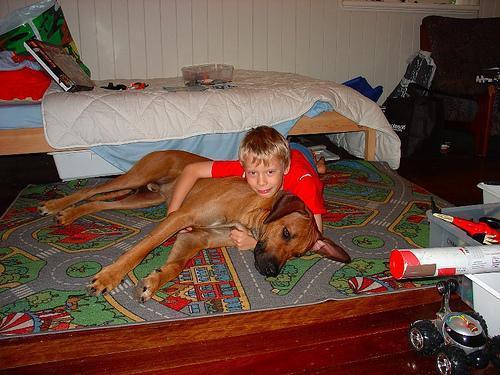
Rhodesian_ridgeback